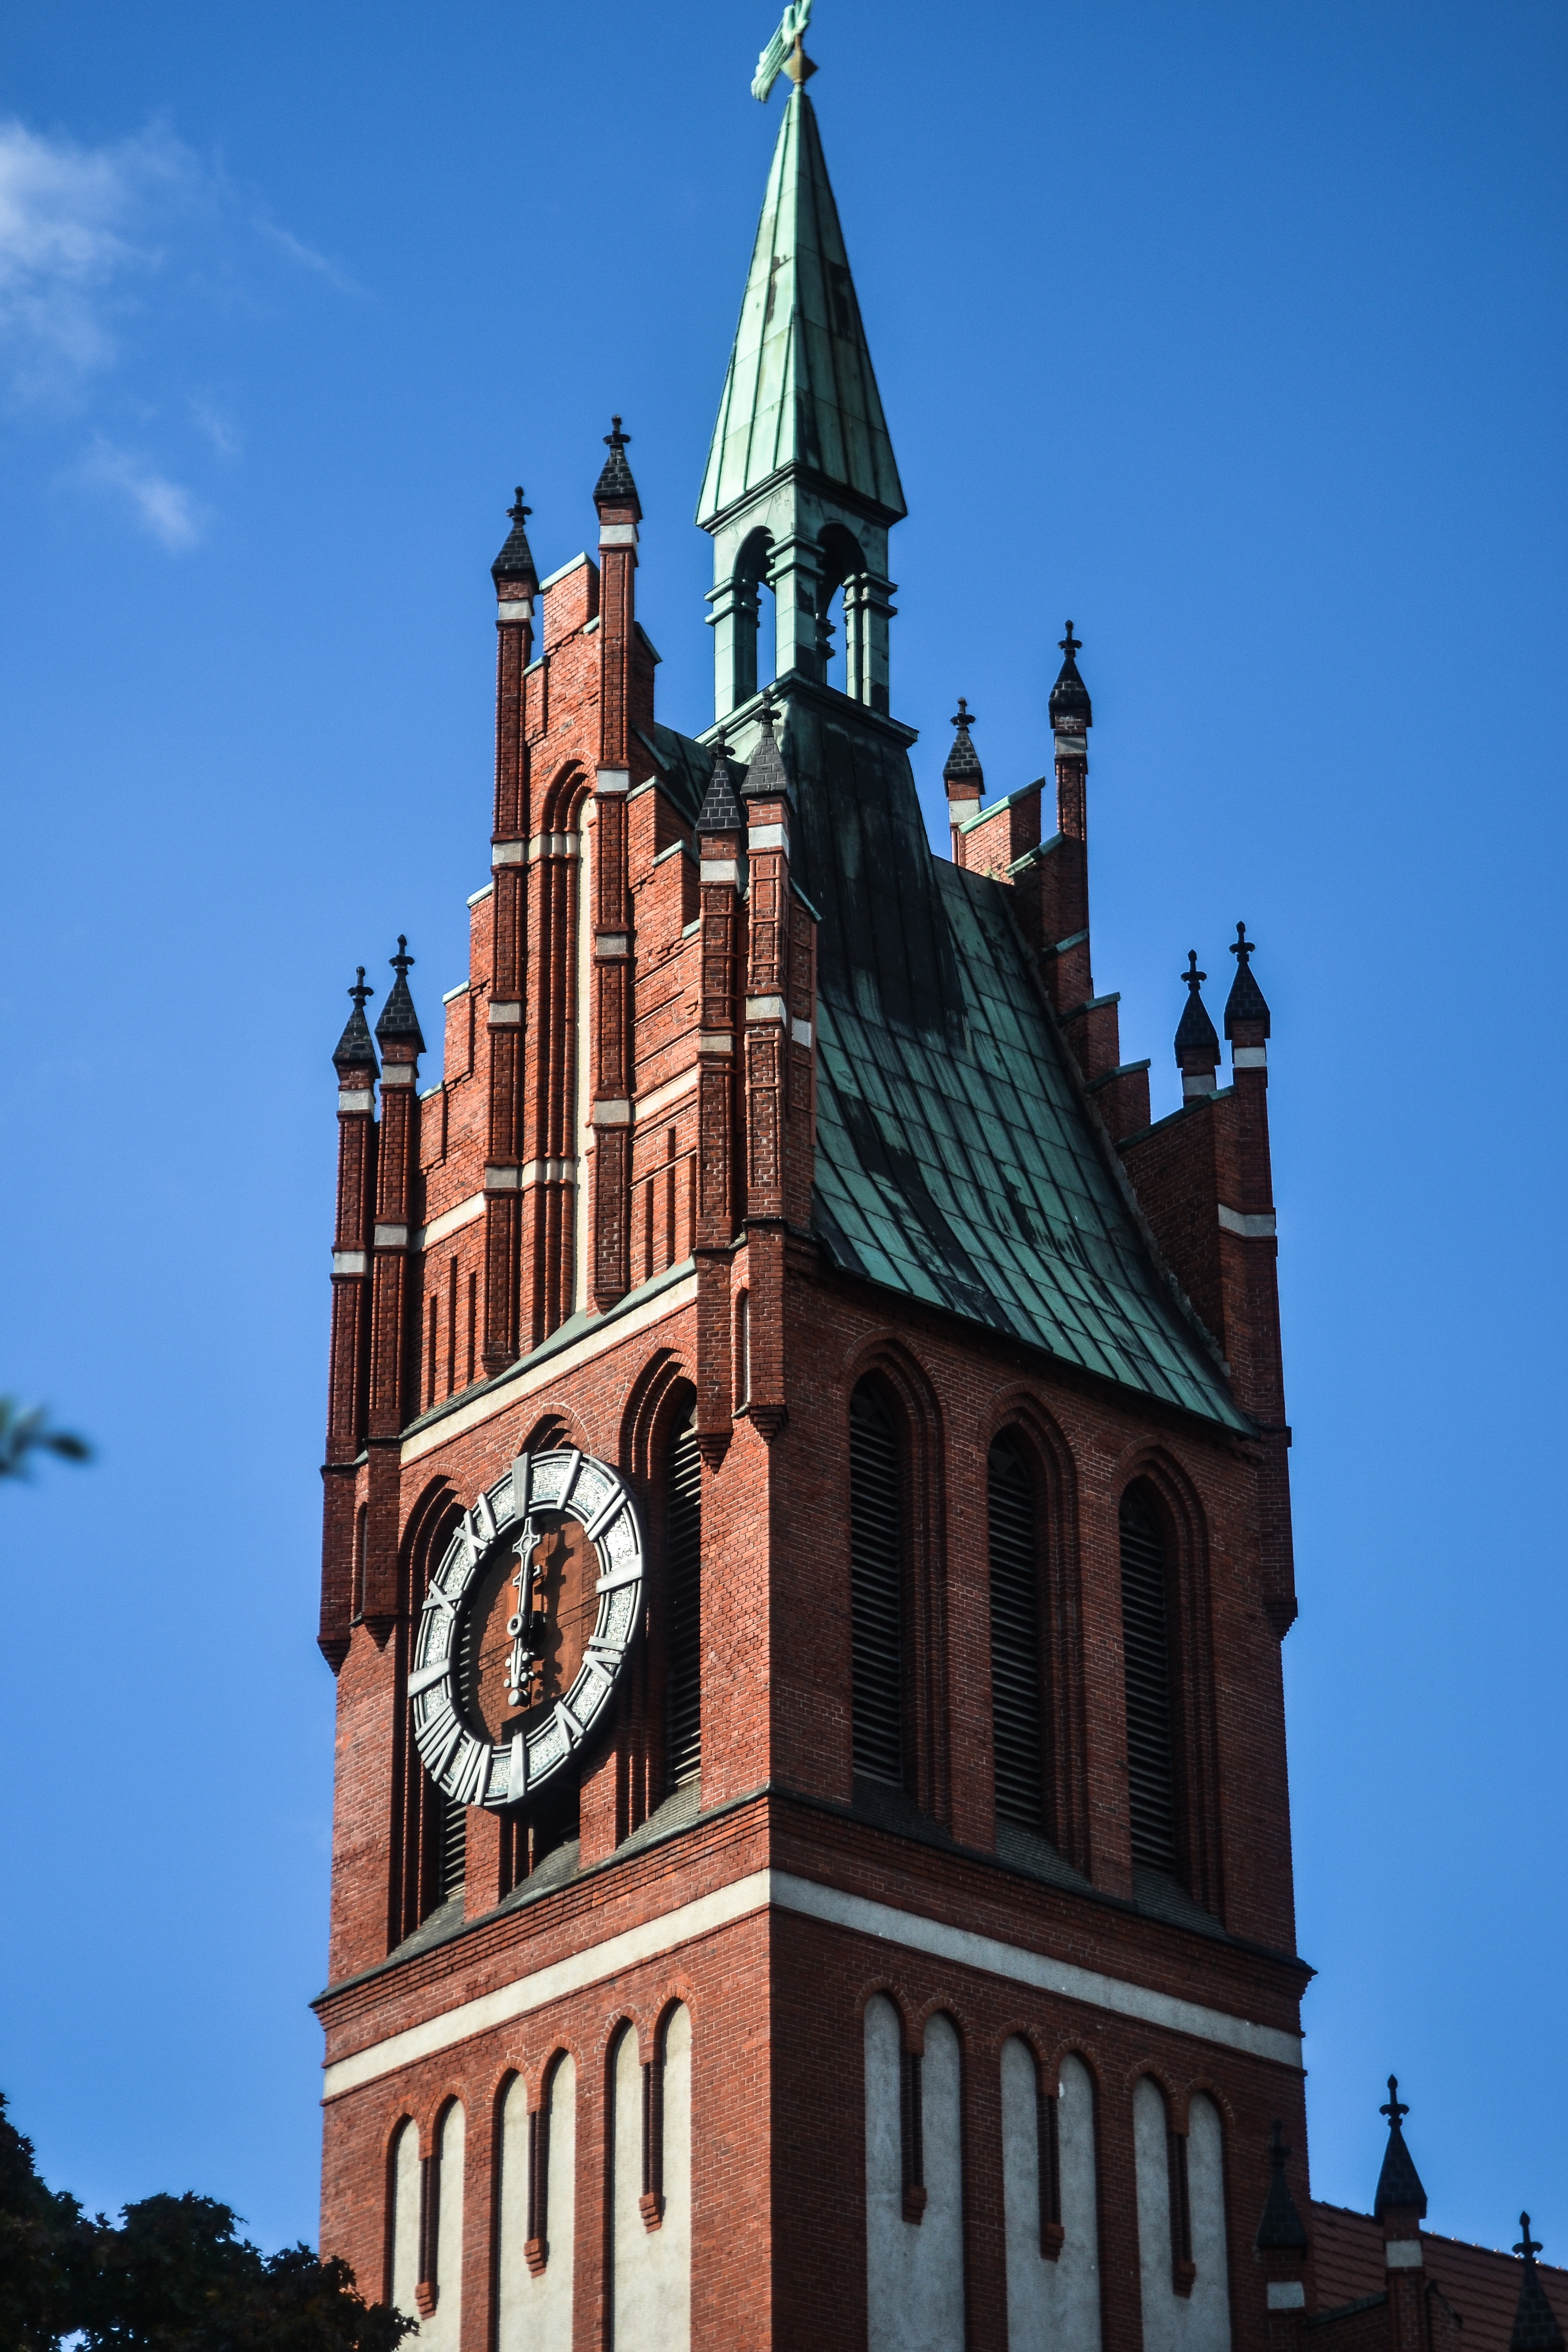
architecture, building, tower, landmark, facade, church, cathedral, place of worship, clock tower, bell tower, catholic, spire, steeple